Zheng Lulu

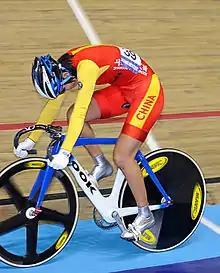
Lulu Zheng at UCI Track World Cup 2008 in Manchester

Zheng Lulu (born 24 January 1987) is a Chinese female track cyclist, and part of the national team. She competed at the 2008 and 2009 UCI Track Cycling World Championships and won the silver medal in the team sprint event in 2008.